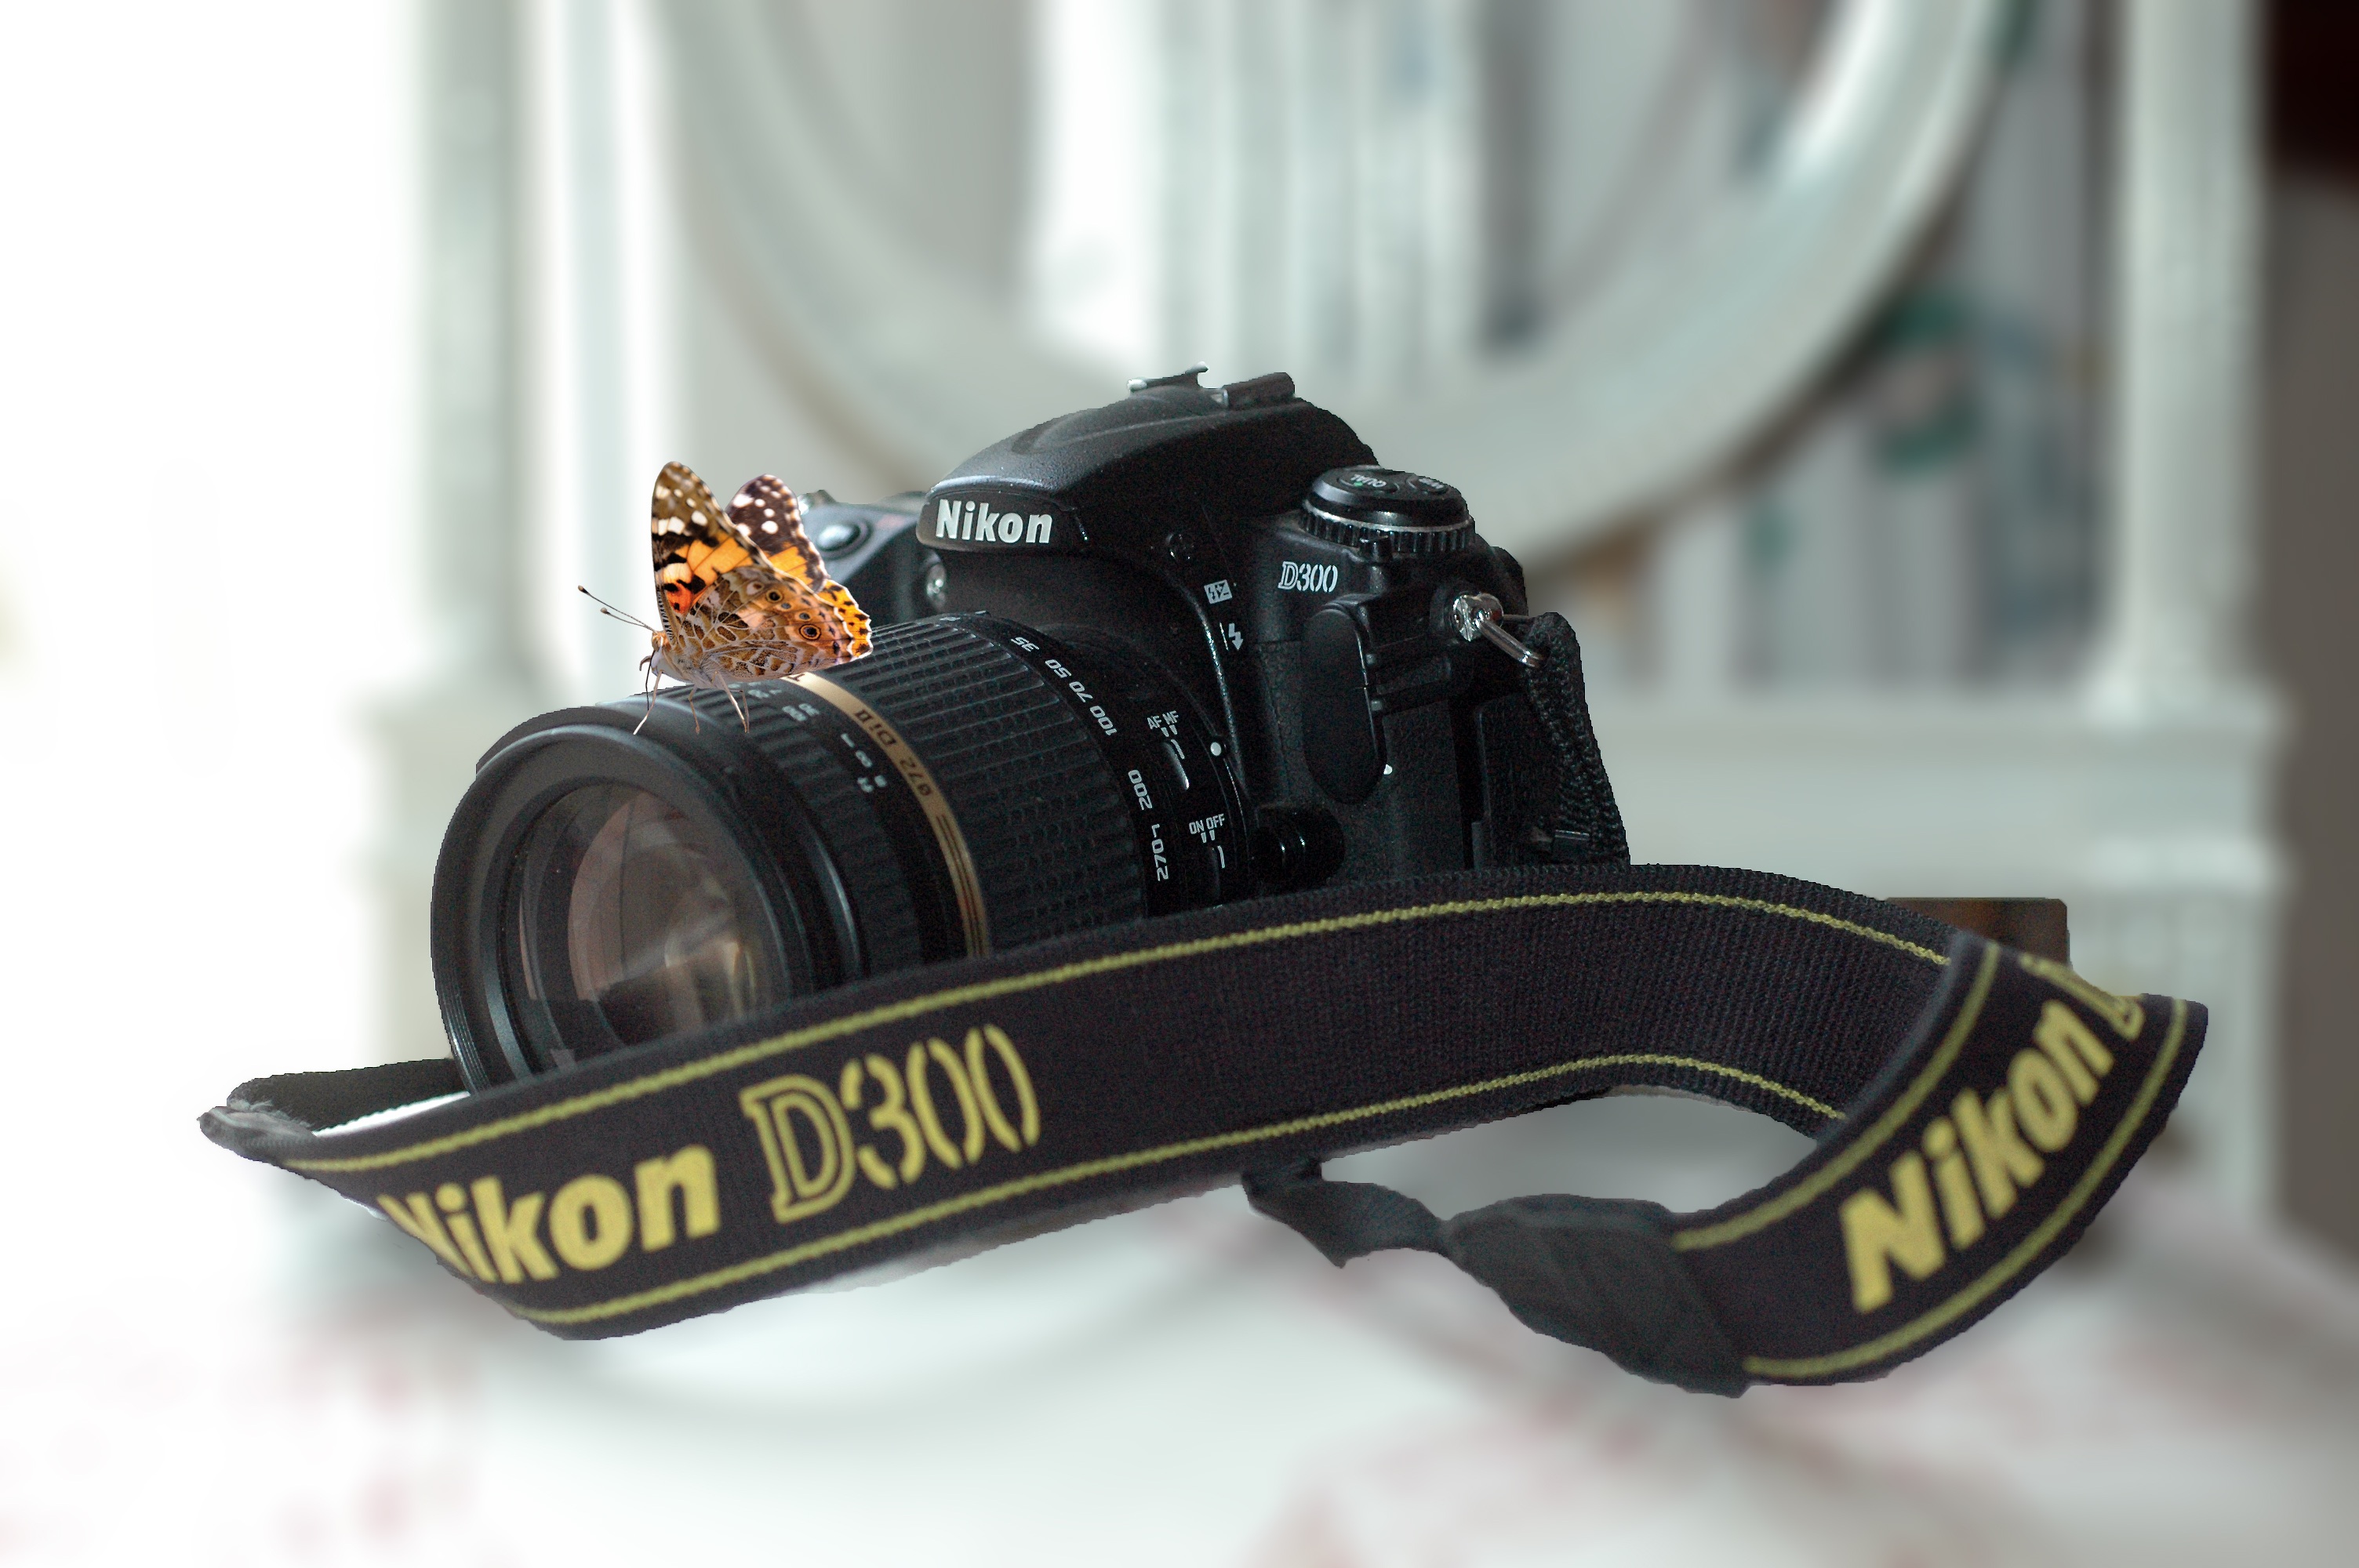
hand, camera, photography, animal, insect, macro, nikon, butterfly, clothing, black, headlamp, product, goggles, footwear, strap, d300